Belgium national football team home stadium

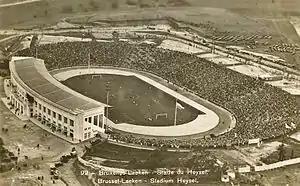
The Jubilee Stadium on the Heysel/Heizel Plateau in 1935

Belgium's first official match in 1904 was a home game, at the Stade du Vivier d'Oie in Uccle. Before their first official match in the national Jubilee Stadium in Brussels in 1931, the Red Devils made 67 home appearances in the current urban areas of Antwerp, Brussels, Liège, Seraing and Verviers. In that era, Antwerp and its surroundings often hosted the Belgian home matches (32 times), mostly explained by the frequent confrontations against the national team of Antwerp's neighbouring country Netherlands, and the 1920 Olympics football tournament held at the Olympisch Stadion (the "Kiel").